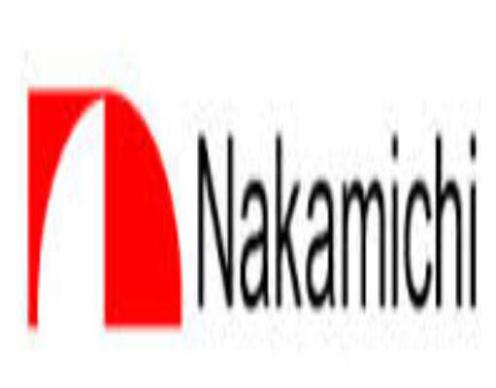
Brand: nakamichi-2
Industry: Necessities